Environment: real
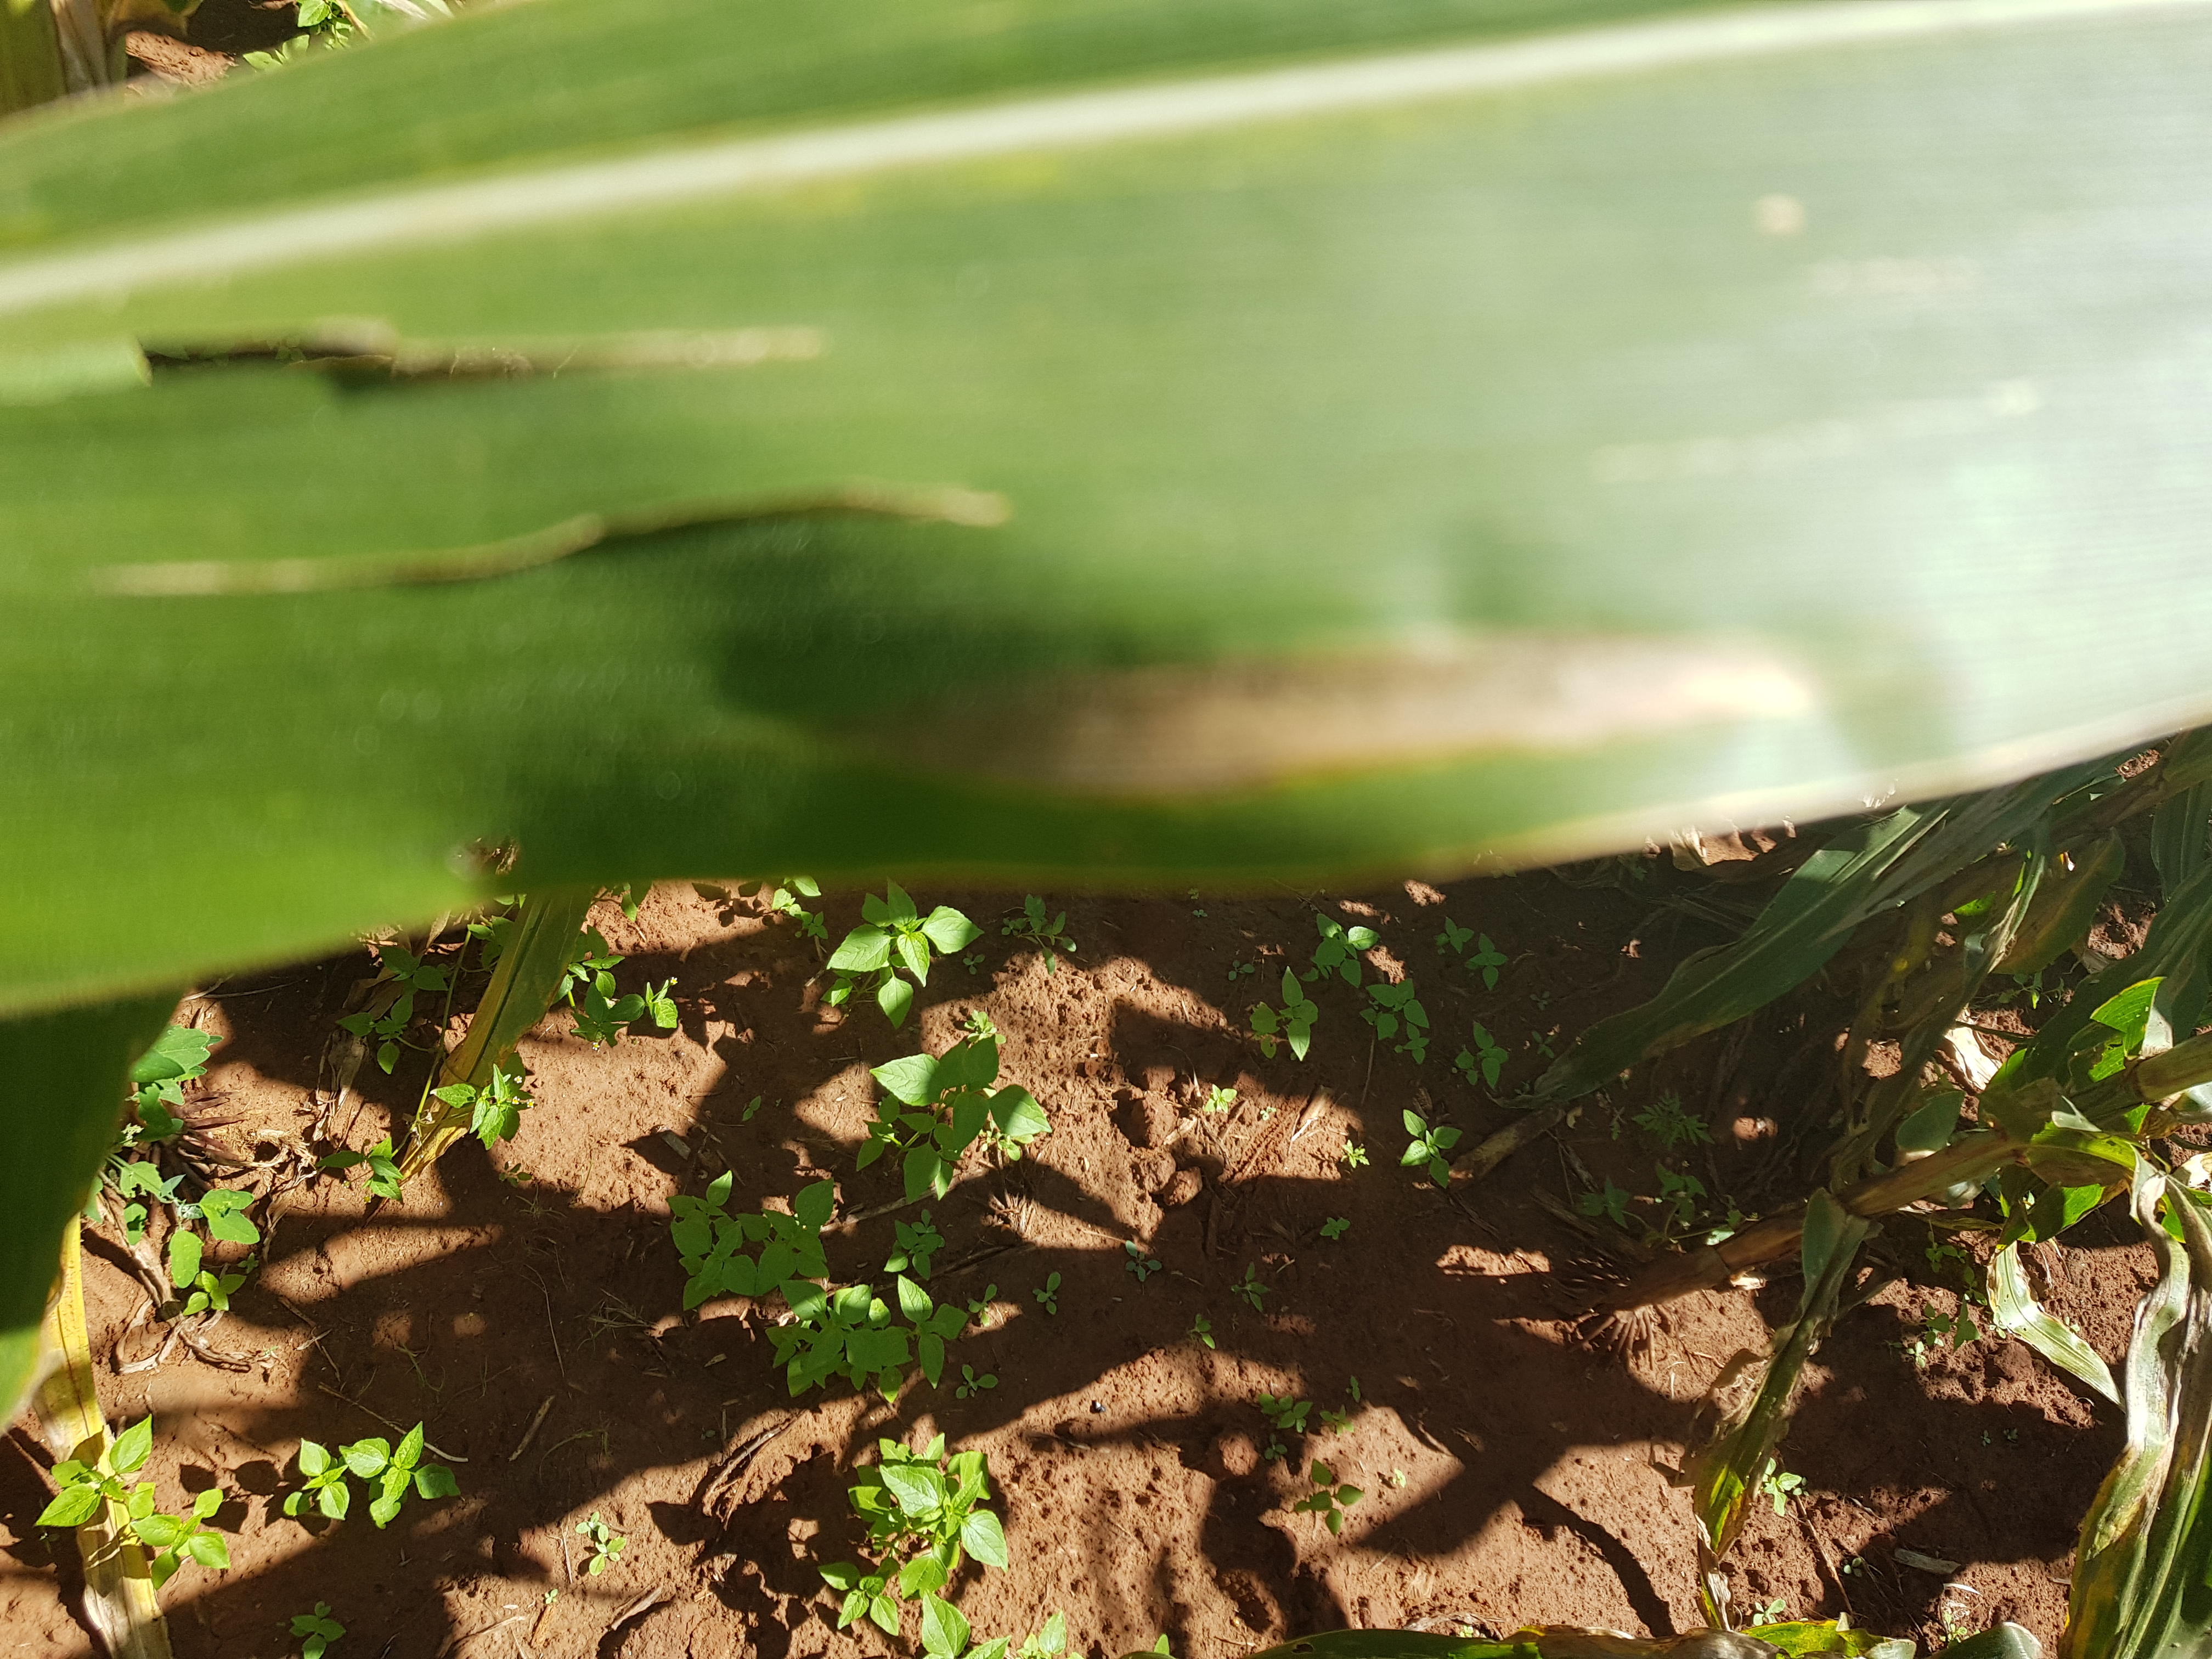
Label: northern_corn_leaf_blight